Horisme suppressaria

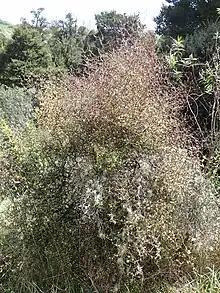
Larval host "C. cotoneaster".

The larval hosts of "H. suppressaria" are species in the genus "Corokia" including "Corokia cotoneaster".